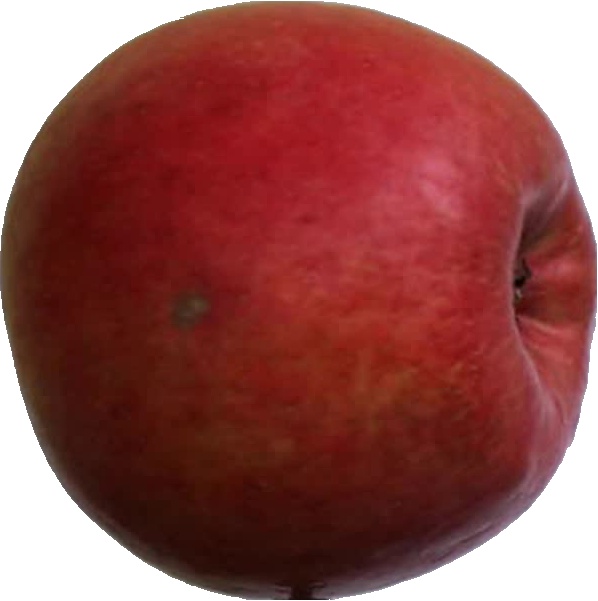
Label: apple_crimson_snow_1